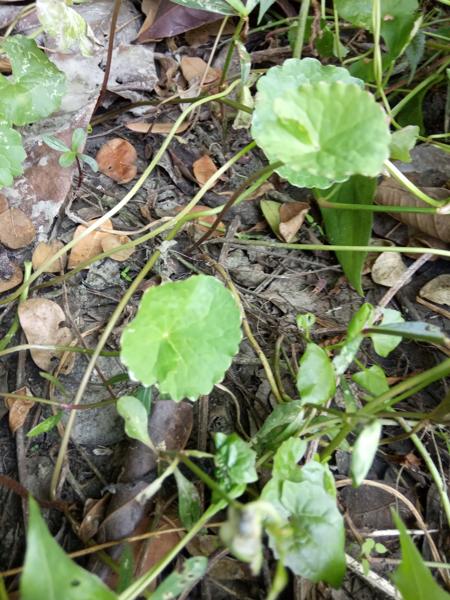
Weed species: Centella asiatica